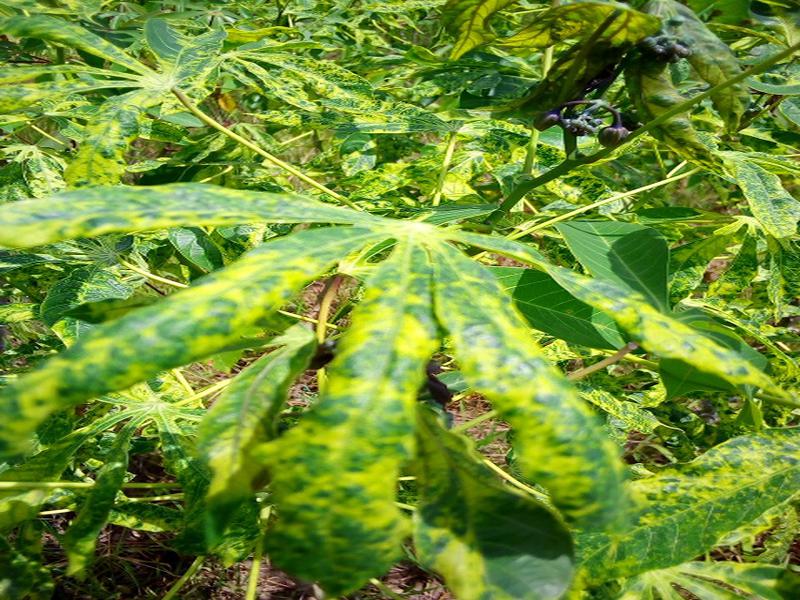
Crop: cassava
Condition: mosaic_disease